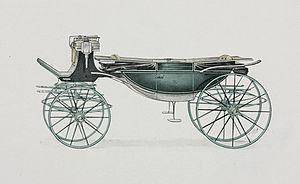
Le landau est une voiture attelée à quatre roues et quatre places en vis-à-vis, plus deux strapontins, à double capote mobile. Il peut être attelé à deux ou à quatre chevaux. C'est une évolution de la calèche dans le sens de l'élégance et de l'aspect pratique.